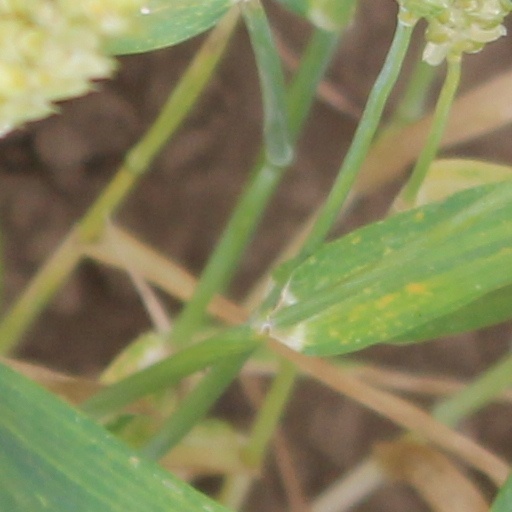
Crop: wheat